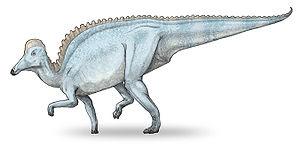
Amurosaurus est un genre de dinosaures herbivores de la famille des hadrosauridés, découvert à la frontière entre la Russie et la Chine. Il vivait à la fin du Crétacé il y a environ 66 millions d’années. Comme beaucoup de lambéosaures, Amurosaurus aurait été un herbivore bipède/quadrupède avec un museau de type « bec de canard » et une crête creuse au-dessus de la tête même si une telle crête n'a jamais été trouvée, les os fossiles d'adultes étant rares. Mais un adulte mesurait probablement un peu moins de 6 m de long.